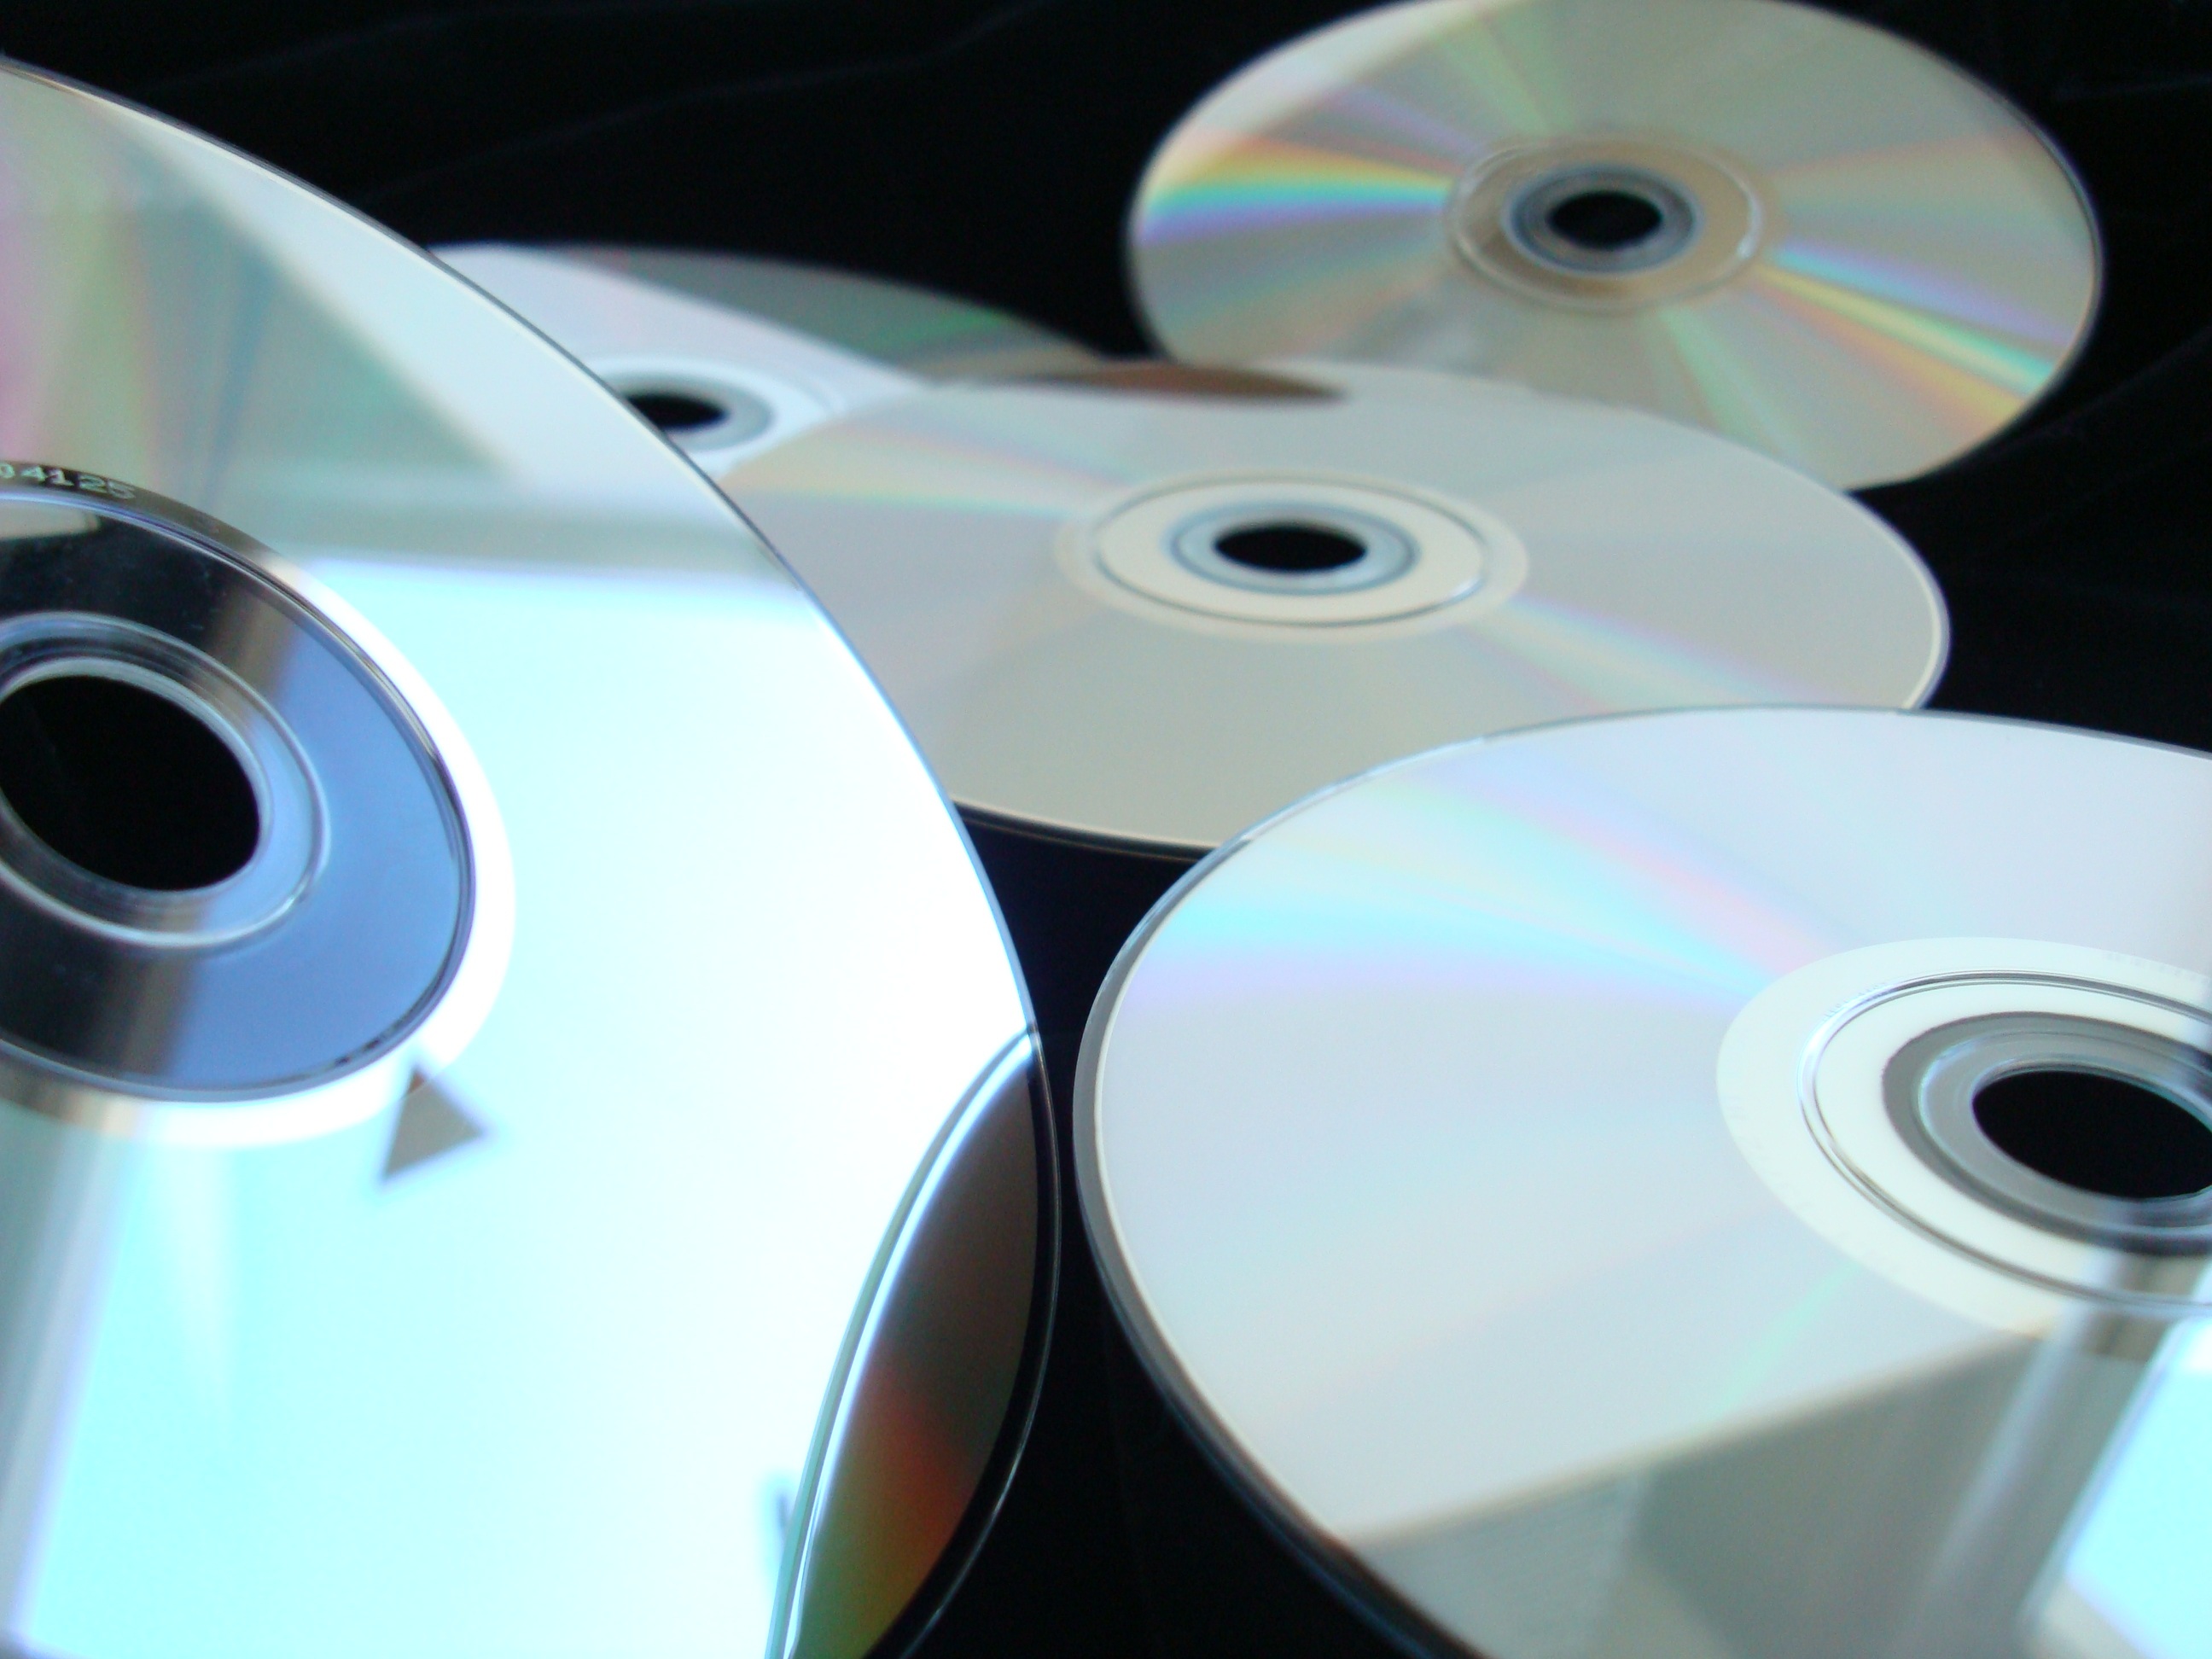
music, technology, wheel, gadget, circle, glitter, product, press, rim, media, disk, movie, blu ray, electronic device, compact disc, data storage device, compact disk, dee dee buoy